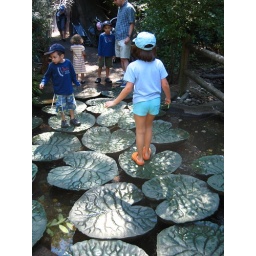
The ducks walked around the lilypads to cross the walkway. It was tres cute.